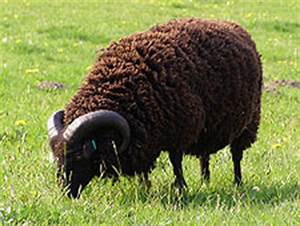
Label: sheep